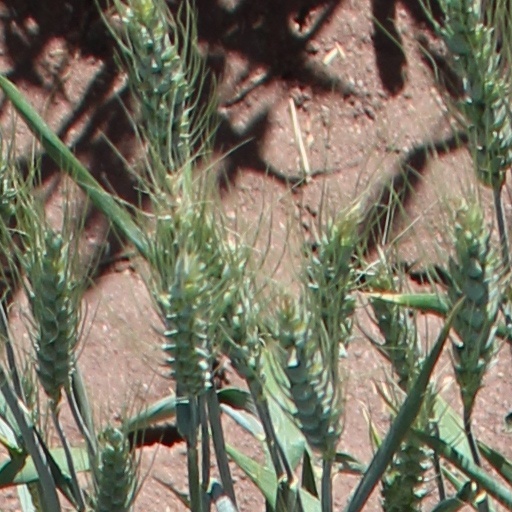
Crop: wheat